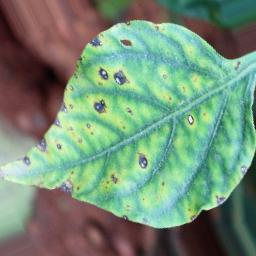
Label: cercospora